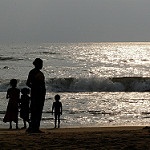
Label: sea